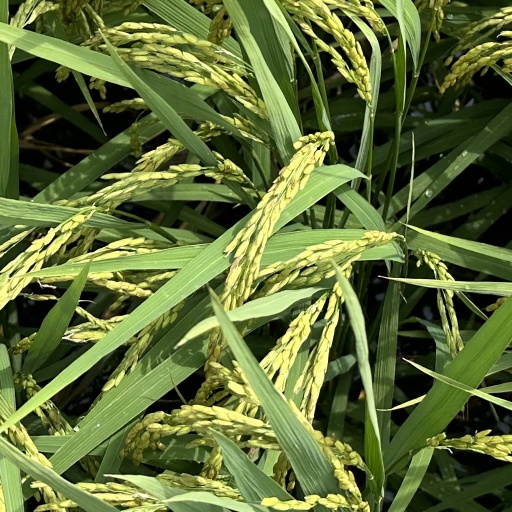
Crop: rice